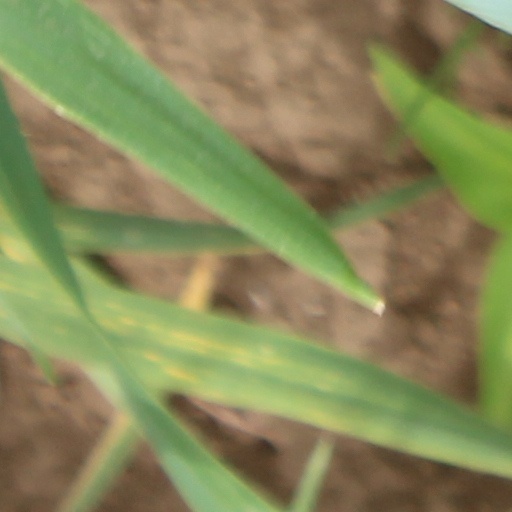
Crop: wheat